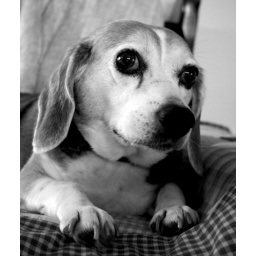
Haven't worked on my whites,greys and blacks in awhile so i've run a black and white on each of the dogs